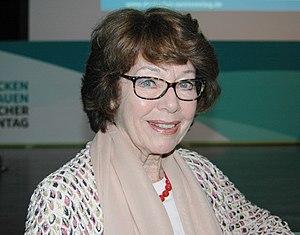
Marianne Koch est une actrice allemande née à Munich le 19 août 1931.